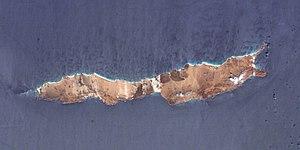
Abd al Kuri est une île de l'archipel yéménite de Socotra située en mer d'Arabie au débouché du golfe d'Aden.
L'archipel de Socotra ou archipel de Suqutra, en arabe سقطرة Suquṭrah, est un archipel du Yémen baigné par la mer d'Arabie. Il est situé au sud-est de la péninsule arabique, dans le prolongement de la corne de l'Afrique. Son île principale est Socotra et il constitue un site du patrimoine mondial de l'Unesco depuis 2008 et une réserve de biosphère depuis 2003.